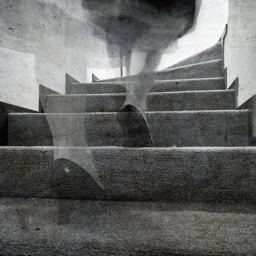
i knew there was someone else there because i could hear her footsteps on the stairs behind me .